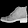
Label: Ankle boot